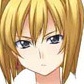
Portrait style: Anime Portrait